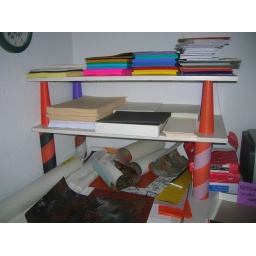
paper shelf in the studio